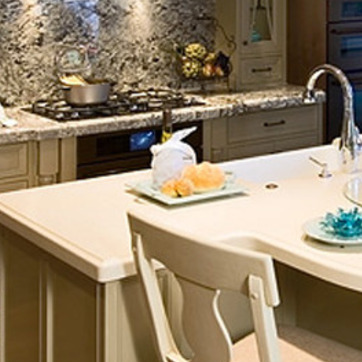
Material: food